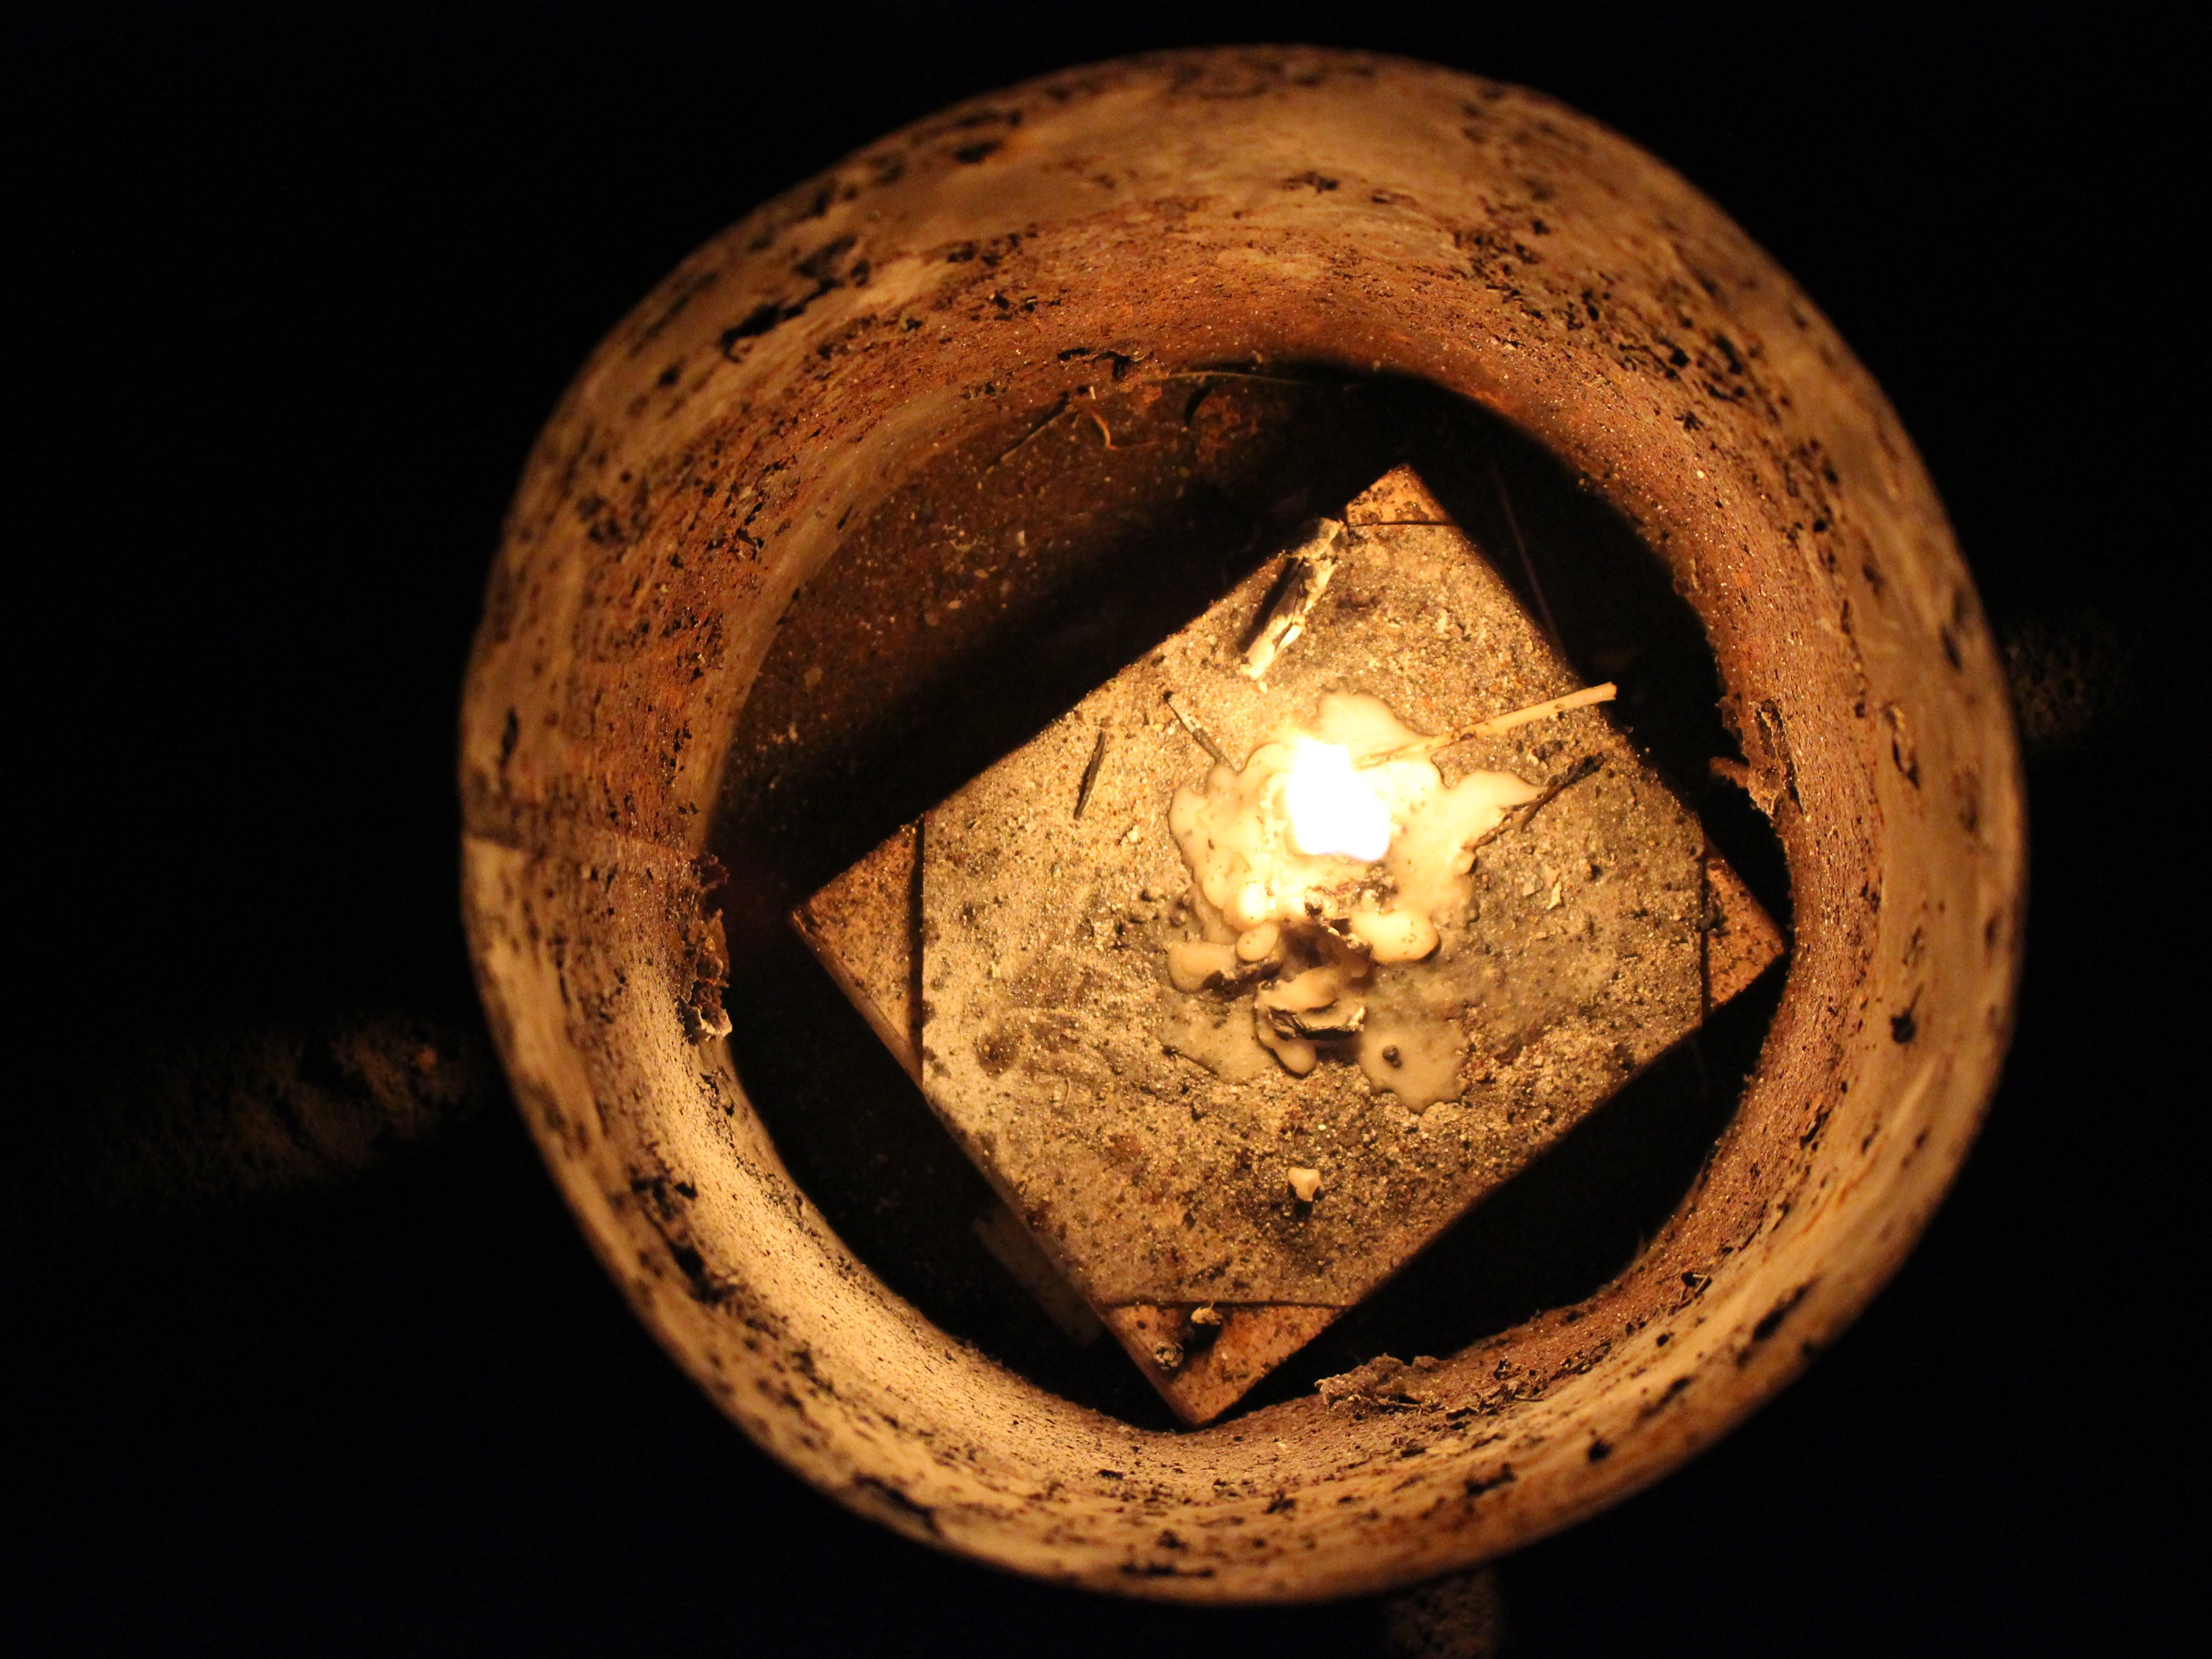
light, wood, night, number, darkness, camping, candle, lighting, material, circle, burn, close up, dim, sphere, carving, shape, macro photography, summer vacation, lambency, honoka, man made object